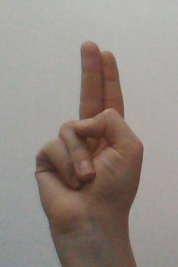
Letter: taa